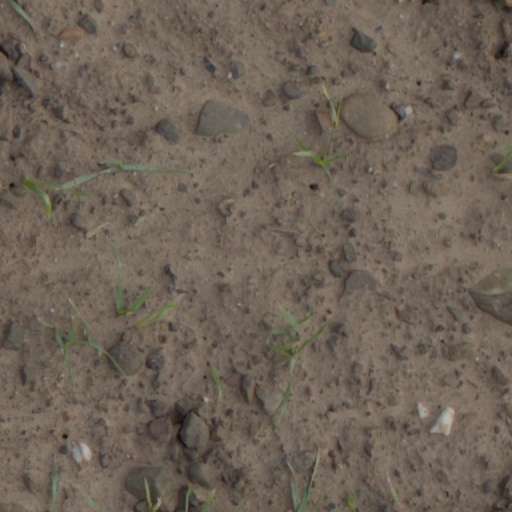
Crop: wheat